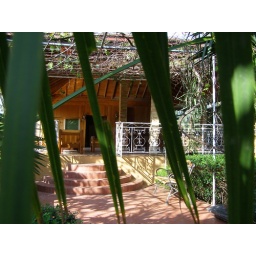
Structural damage in the earthquake - notice the base of the near column